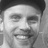
Emotion: happy